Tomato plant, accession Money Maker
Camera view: vertical (180 deg); turntable rotation: 150 degrees
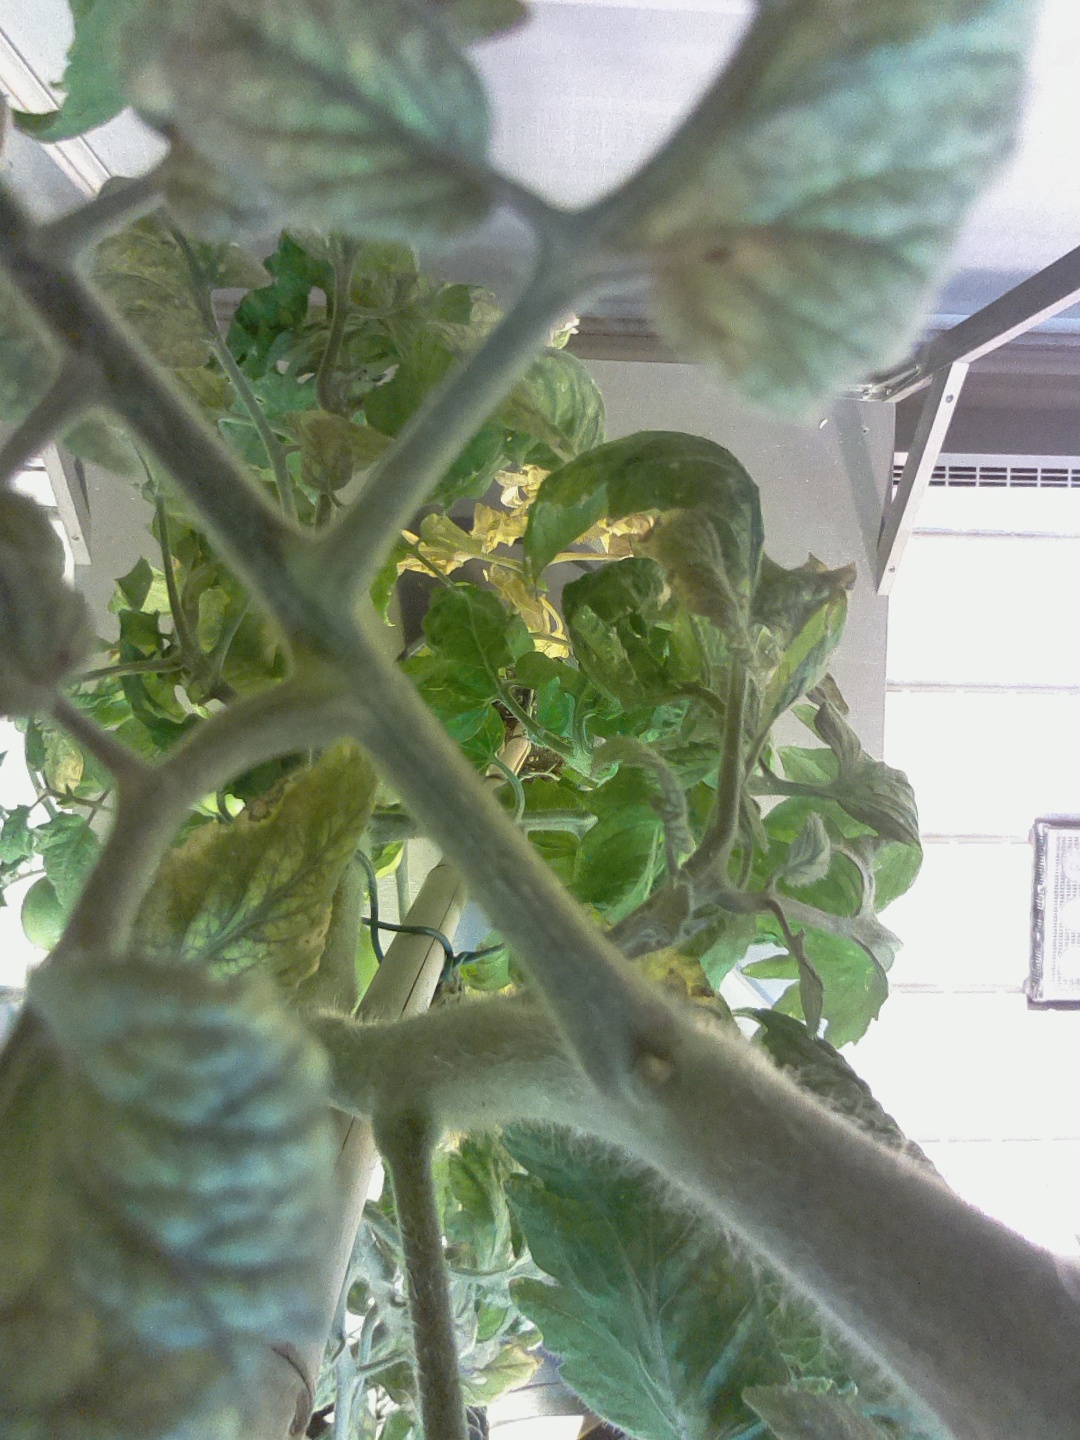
BBCH growth stage 77: 70%-80% of final fruit size